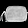
Label: Bag